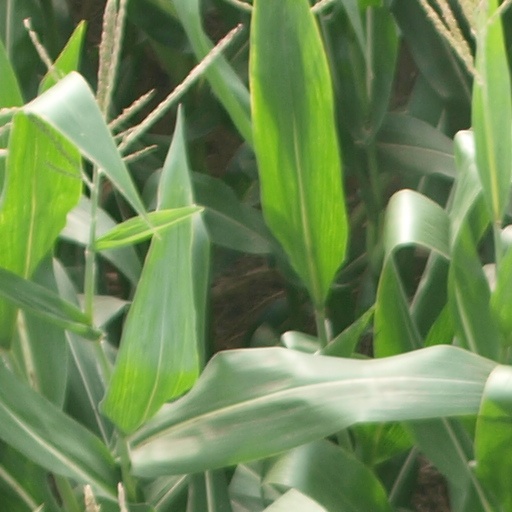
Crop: maize; corn